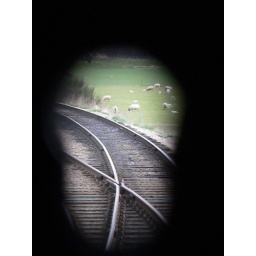
This was taken through a keyhole in the (locked) connecting door in the very last carriage of the train